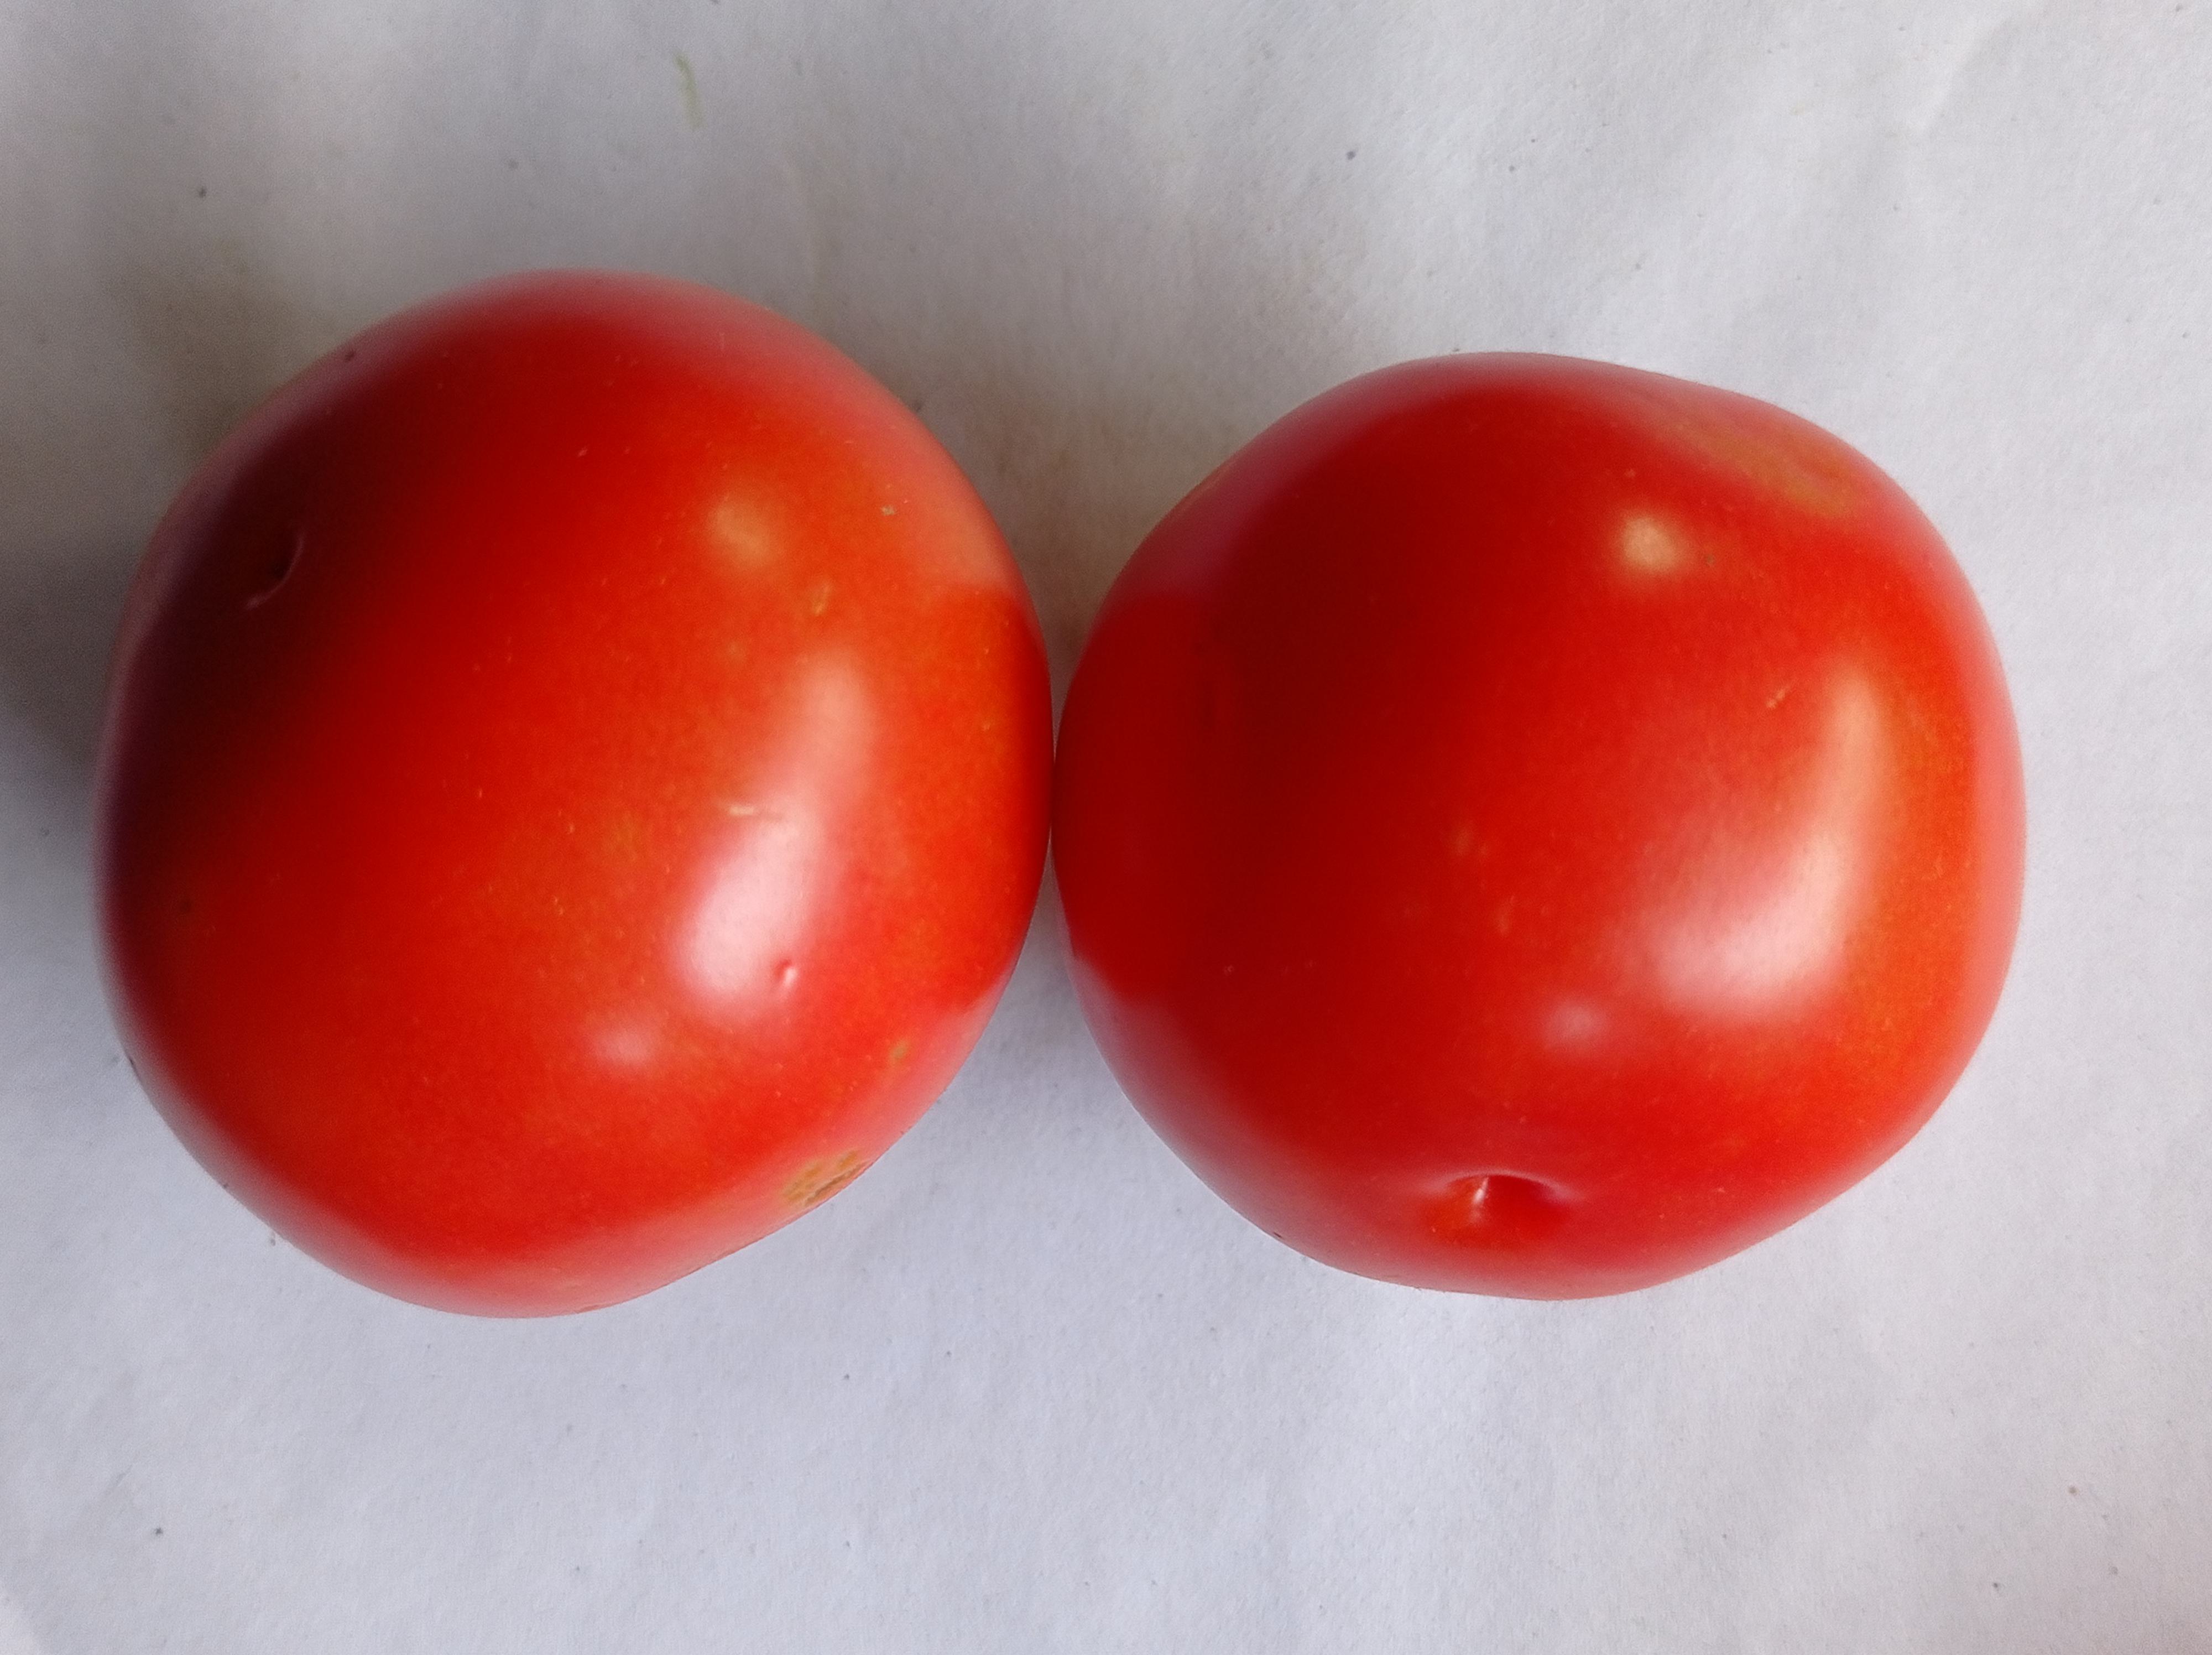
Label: Fresh